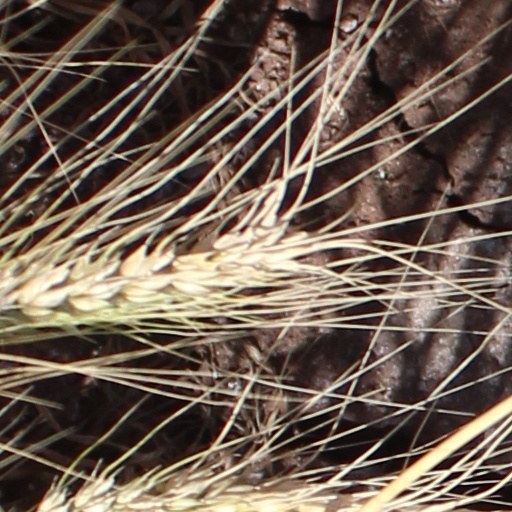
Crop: wheat